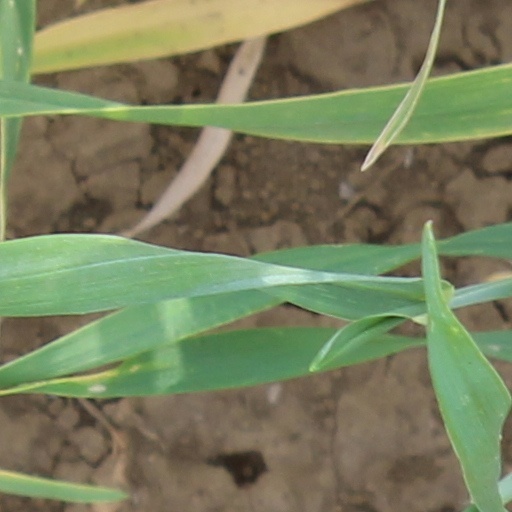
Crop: wheat